U.S. Route 45 Alternate

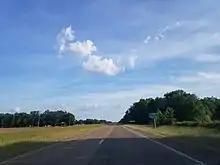
US 45 Alternate southbound entering Clay County, MS

MS 25 splits off toward Aberdeen at an interchange in Muldon, and US 45 Alternate continues north through farmland to have an intersection with MS 382, as well as an interchange with MS 8, before briefly crossing into Chickasaw County, where it passes through Egypt and meets the southern end of the second section of MS 245. US 45 Alternate now re-enters Monroe County as it bypasses Okolona on its east side, where it has an interchange with MS 41. The highway now crosses Tubbalubba Creek to enter Pine Grove, where it enters Lee County at an intersection with Pine Grove Road.